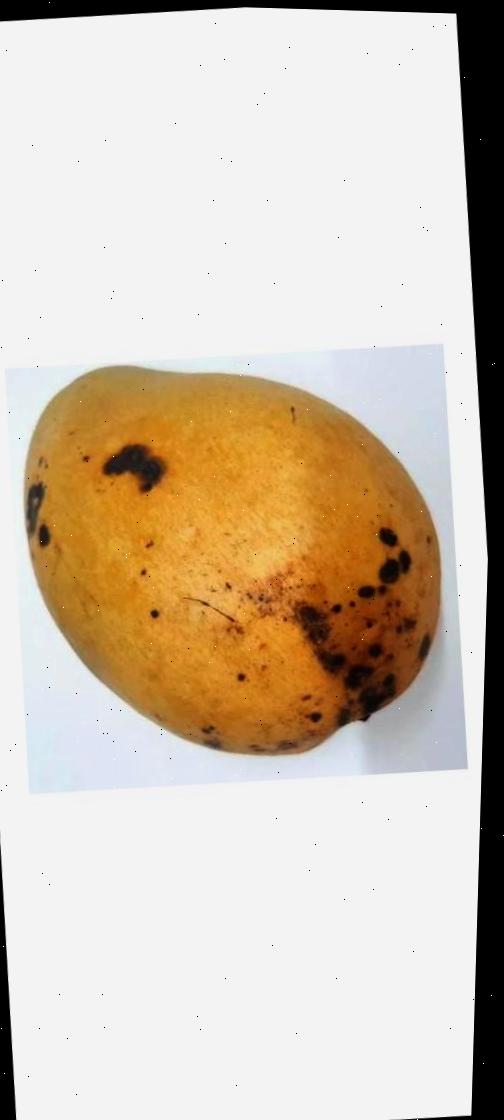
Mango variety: Bari-11